Massachusetts Senate's 2nd Suffolk and Middlesex district

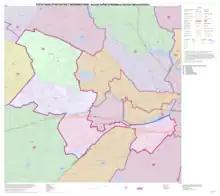
Map of Massachusetts Senate's 2nd Suffolk and Middlesex district, based on the 2010 United States census.

Massachusetts Senate's 2nd Suffolk and Middlesex district in the United States is one of 40 legislative districts of the Massachusetts Senate. It covers 3.8% of Middlesex County and 15.9% of Suffolk County population in 2010. Democrat Will Brownsberger of Belmont has represented the district since 2012.